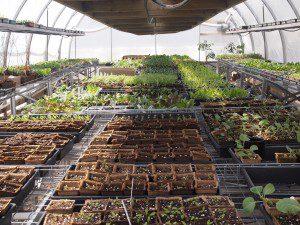
Eneo la ndani lililo ezekwa lililopangiliwa kwa mpangilio wa katika safu zilizonyooka ni mimea iliyoota na kuchipua kwa rangi ya kudhibiti kuashiria ni eneo maalumu lilitumikalo kwa ajili ya kilimo cha mbegu.